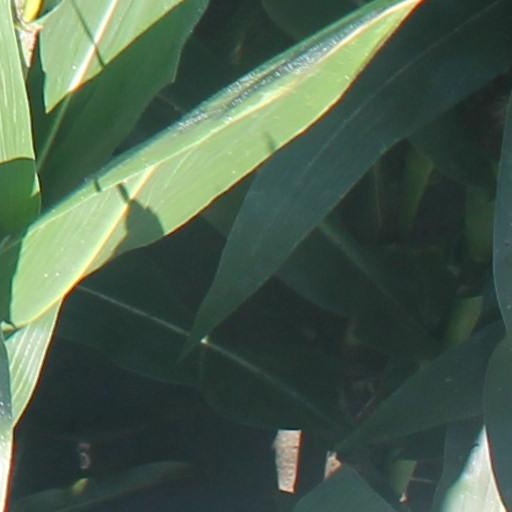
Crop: maize; corn